José Afonso

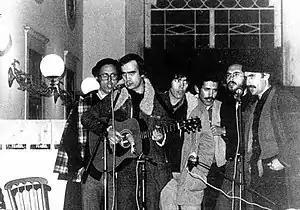
José Afonso (first from the left), alongside Fausto Bordalo Dias, Sérgio Godinho, Vitorino and others, in 1979

In December 1974, Afonso released the album "Coro dos Tribunais" ("Courthouse Chorus"), which was recorded in London, again at the Pye Studios, with musical arrangements by Fausto Bordalo Dias. The album includes two Brechtian songs, composed in Mozambique in the period between 1964 and 1967: "Coro dos Tribunais" and "Eu Marchava de Dia e de Noite".